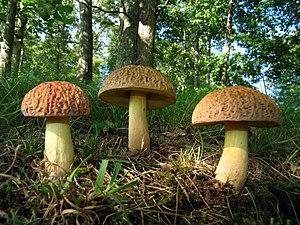
Chez les champignons basidiomycètes et ascomycètes, le chapeau, appelé aussi piléus, est la partie du sporophore qui renferme les organes de fructification. Il est composé de trois tissus : la cuticule, qui est une membrane de surface, l'hyménophore qui constitue la chair du champignon et l'hyménium qui produit les spores. Ce dernier peut être lisse, formé de plis, de lames, de tubes ou d'aiguillons.